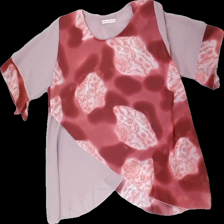
View: front
Type: Top
Category: Ladies
Brand: Not in the list
Brand text on label: Exclusive
Colors: Red, Pink
Material: 100% polyester
Pattern: Floral print
Cut: Regular, Loose
Size: M
Season: All
Price range: 50-100
Recommended usage: Reuse